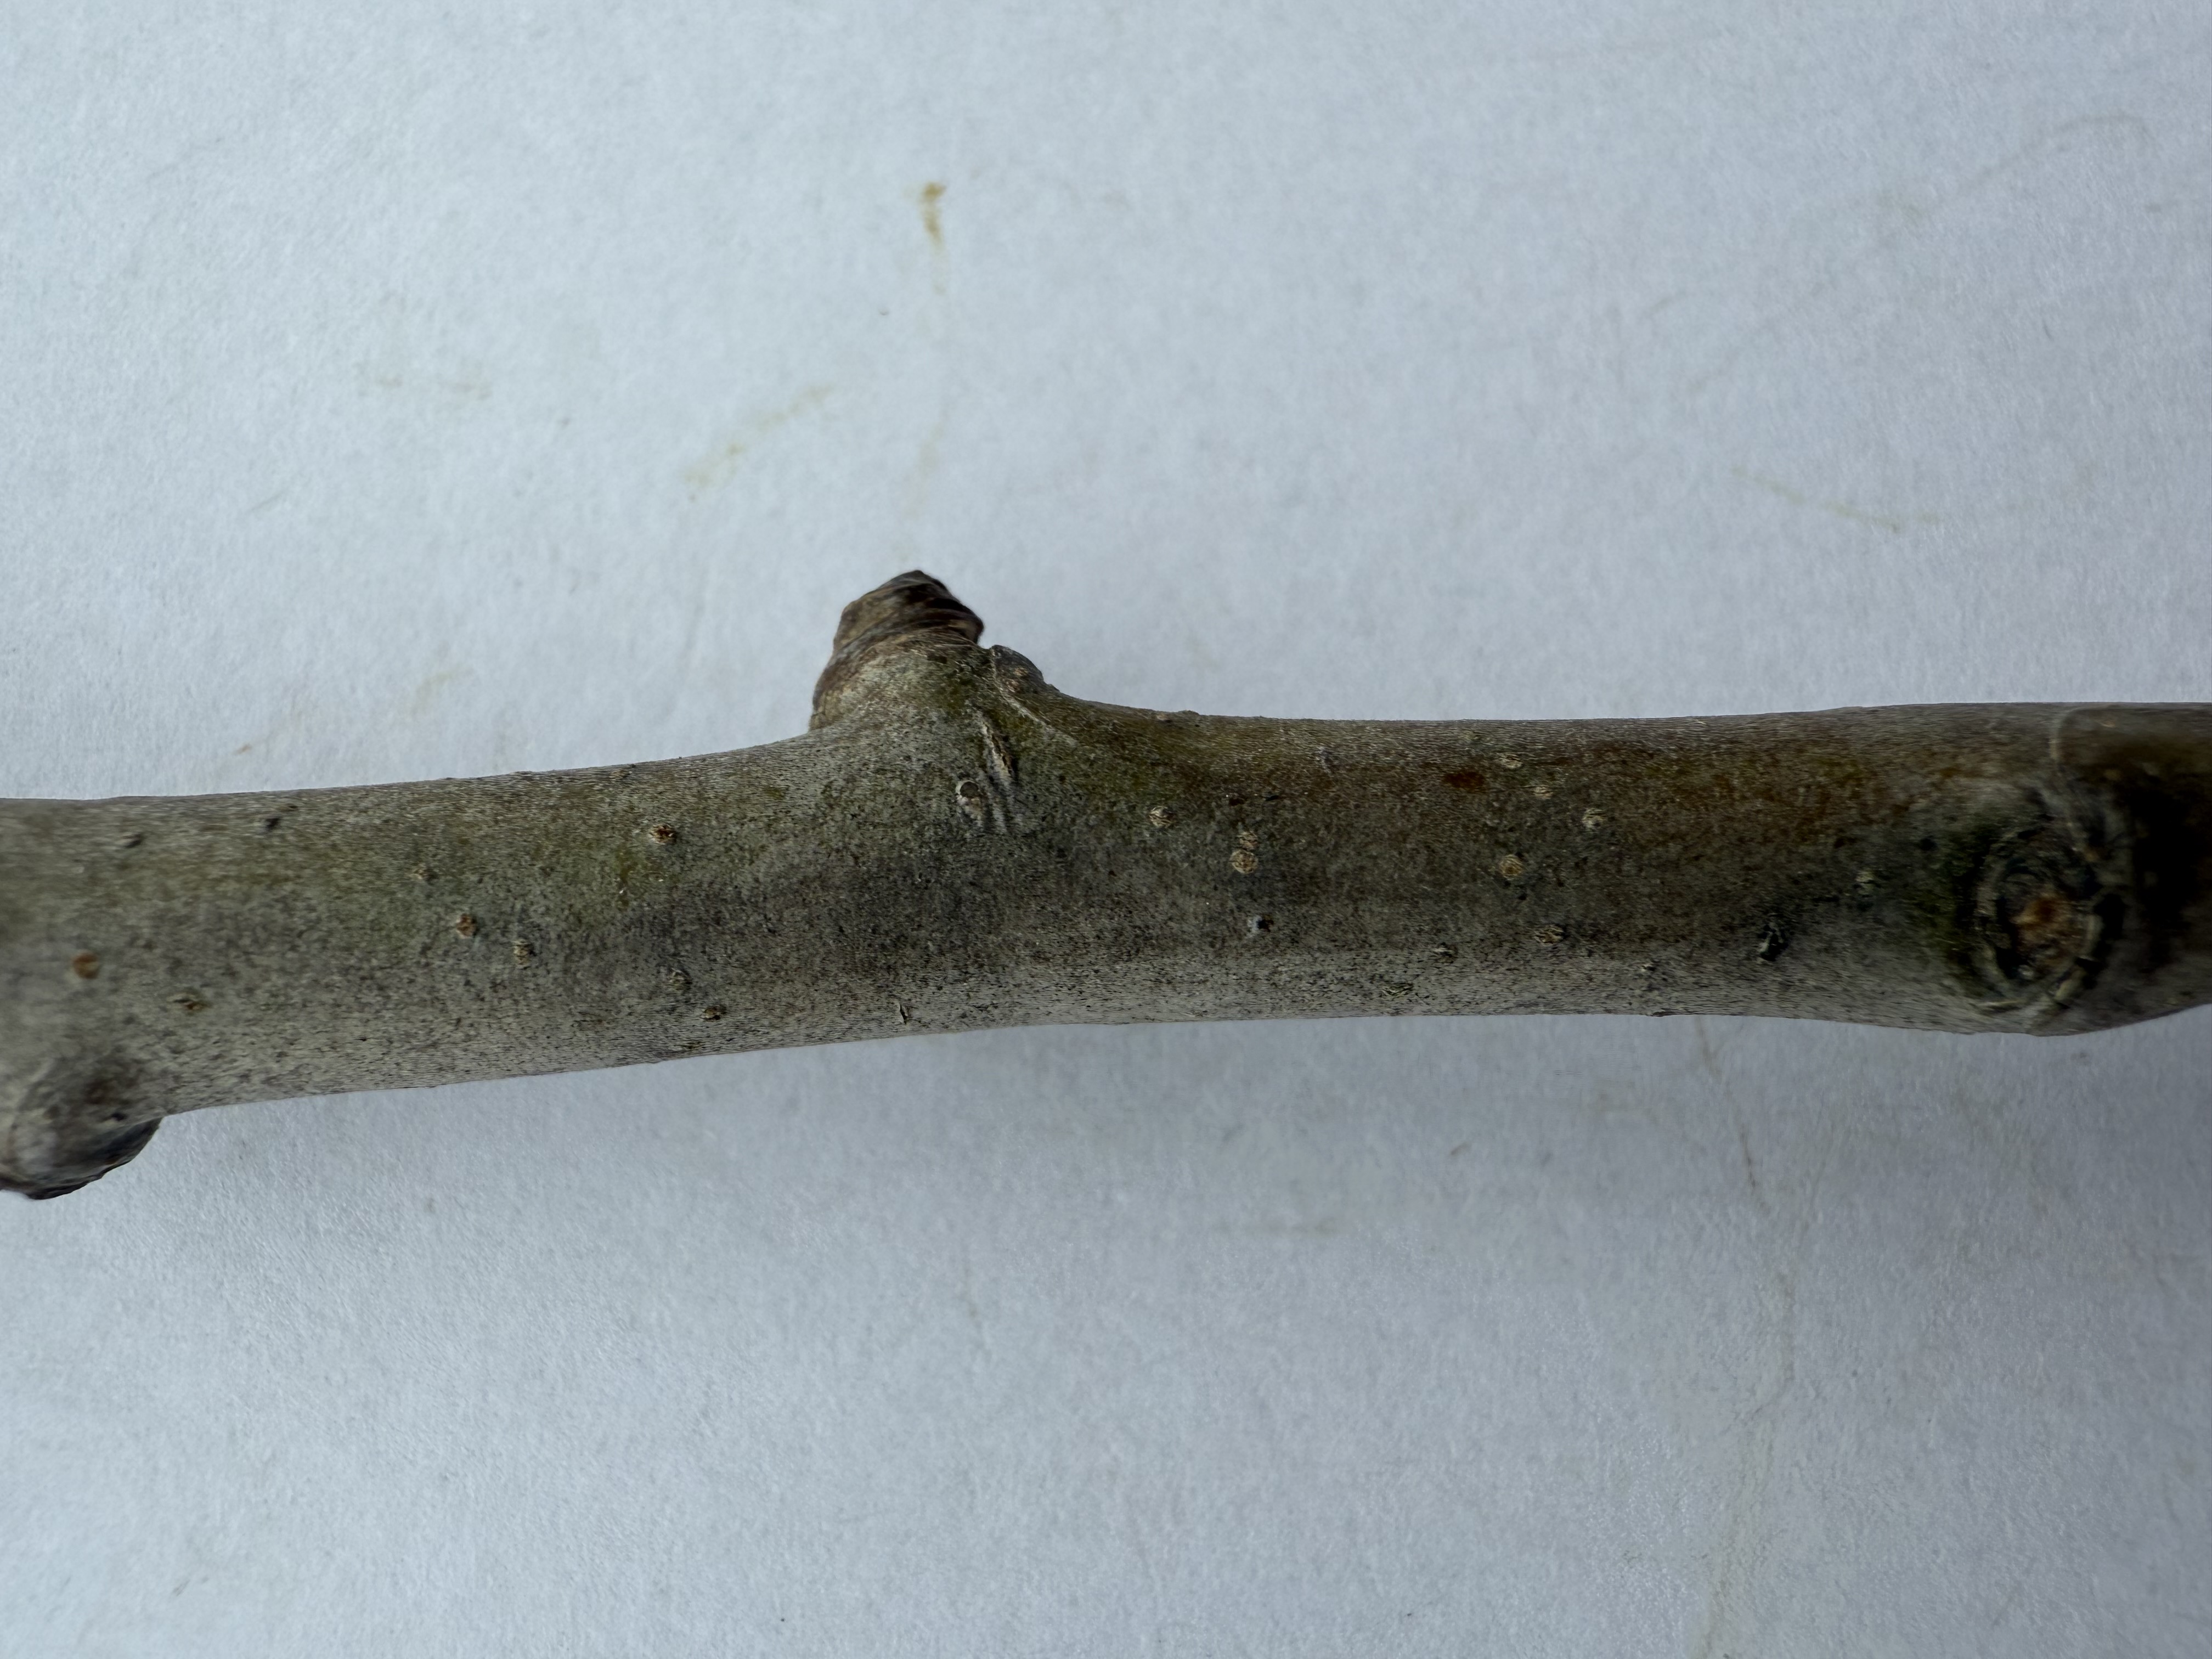
Variety: Akca Pear